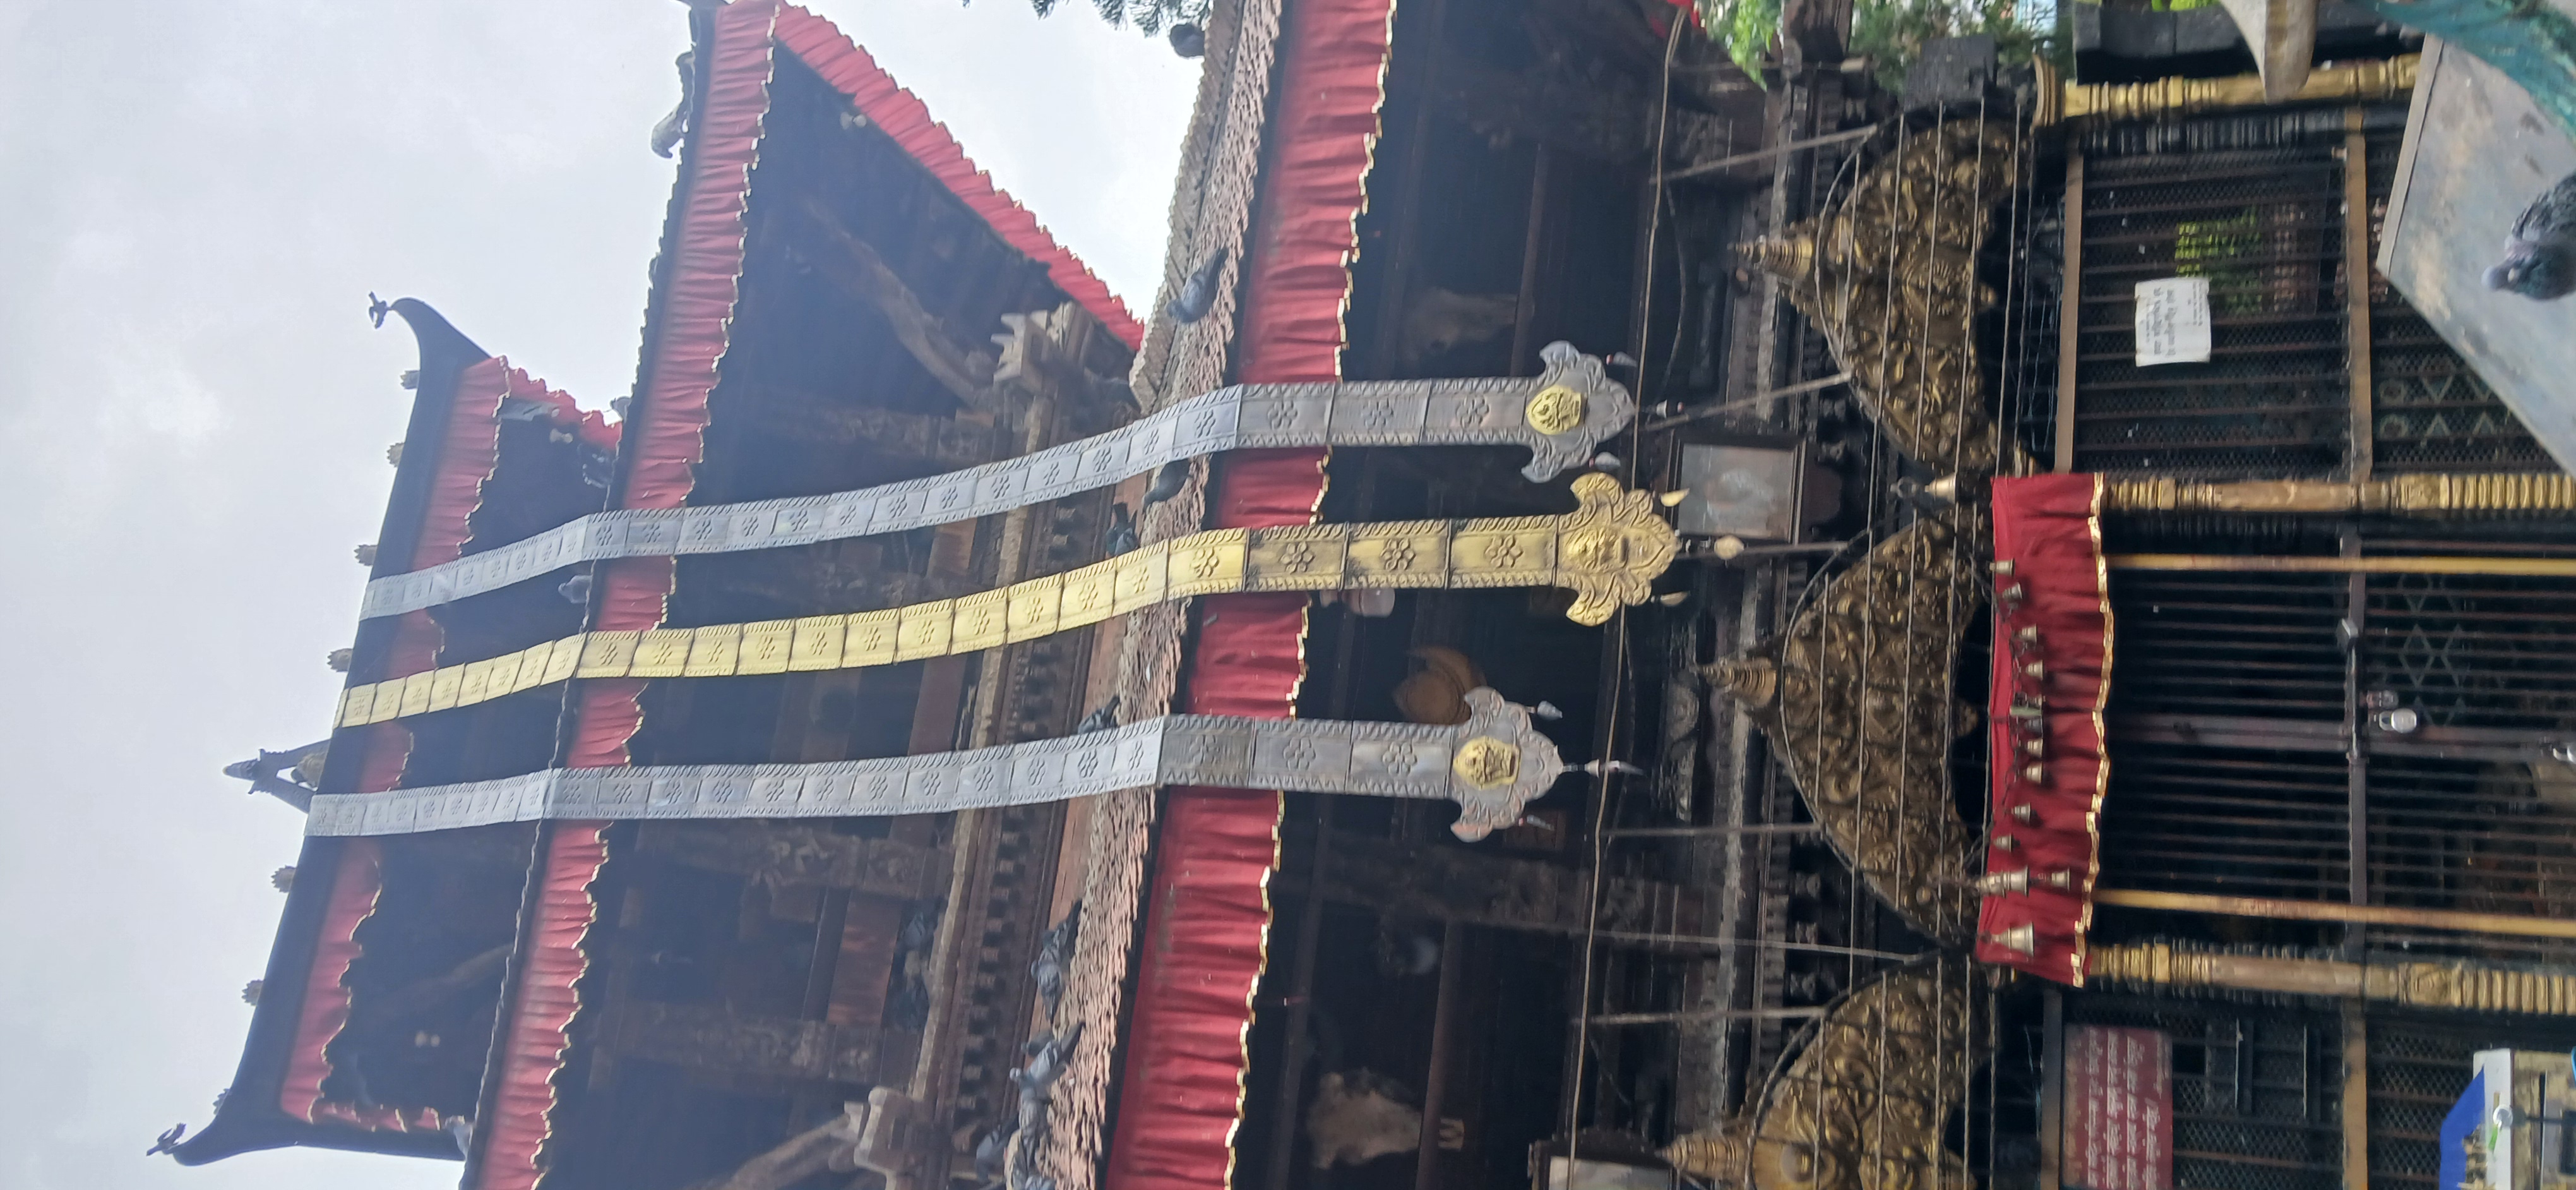
Heritage site: Chamundra_Mai